Cape Three Forks

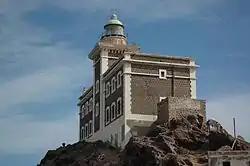
Cape Three Forks Lighthouse.

In antiquity, the cape was known to the Phoenicians and Carthaginians as Rusadir, giving its name to a nearby port (now Melilla). The name meant "Powerful" or "High Cape", but can also be understood as "Cape of the Powerful One", in reference to Baal, Tanit, and other important Punic deities. It was known to the Romans as.